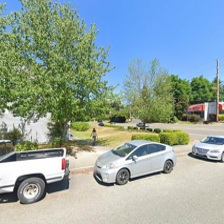
Label: streetView